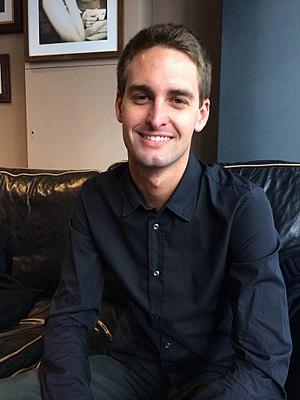
Evan Spiegel, né le 4 juin 1990 à Los Angeles, est un entrepreneur américain, naturalisé français en 2018. Cofondateur et CEO de l'application mobile Snapchat, il devient milliardaire à l'âge de 24 ans.